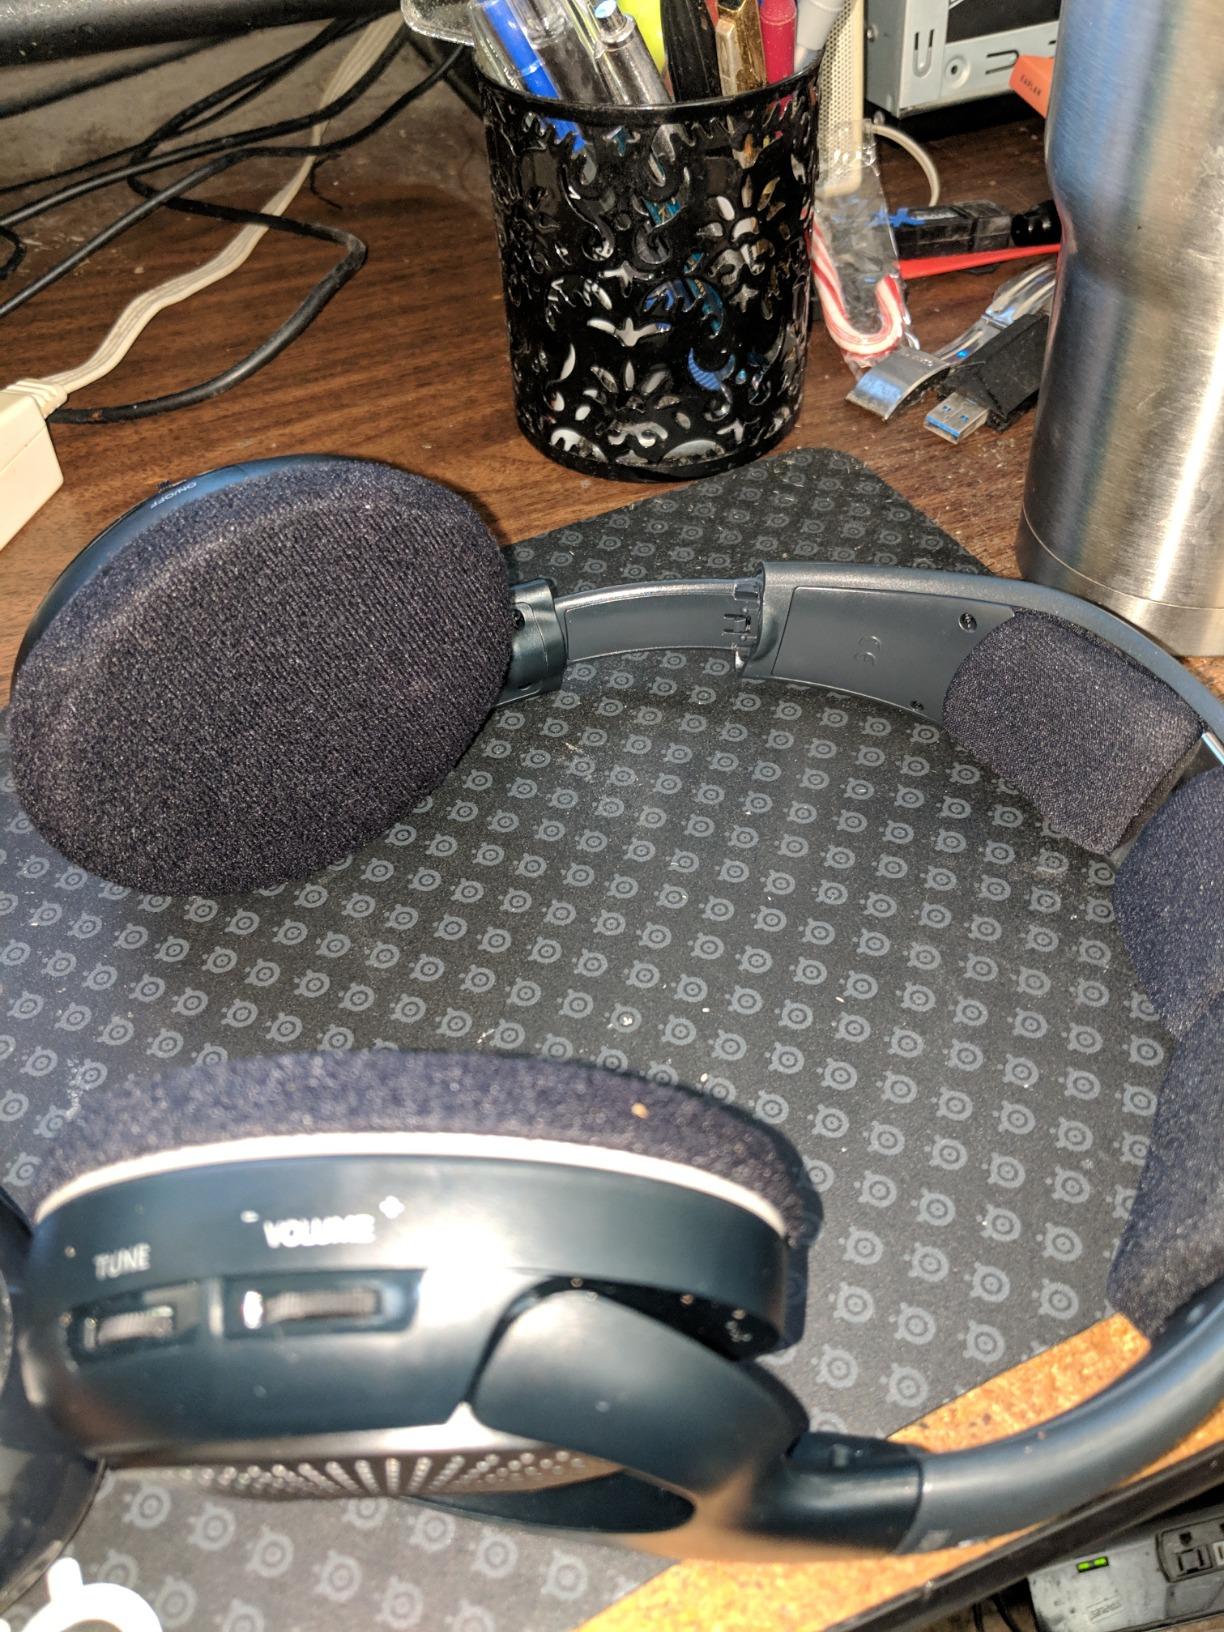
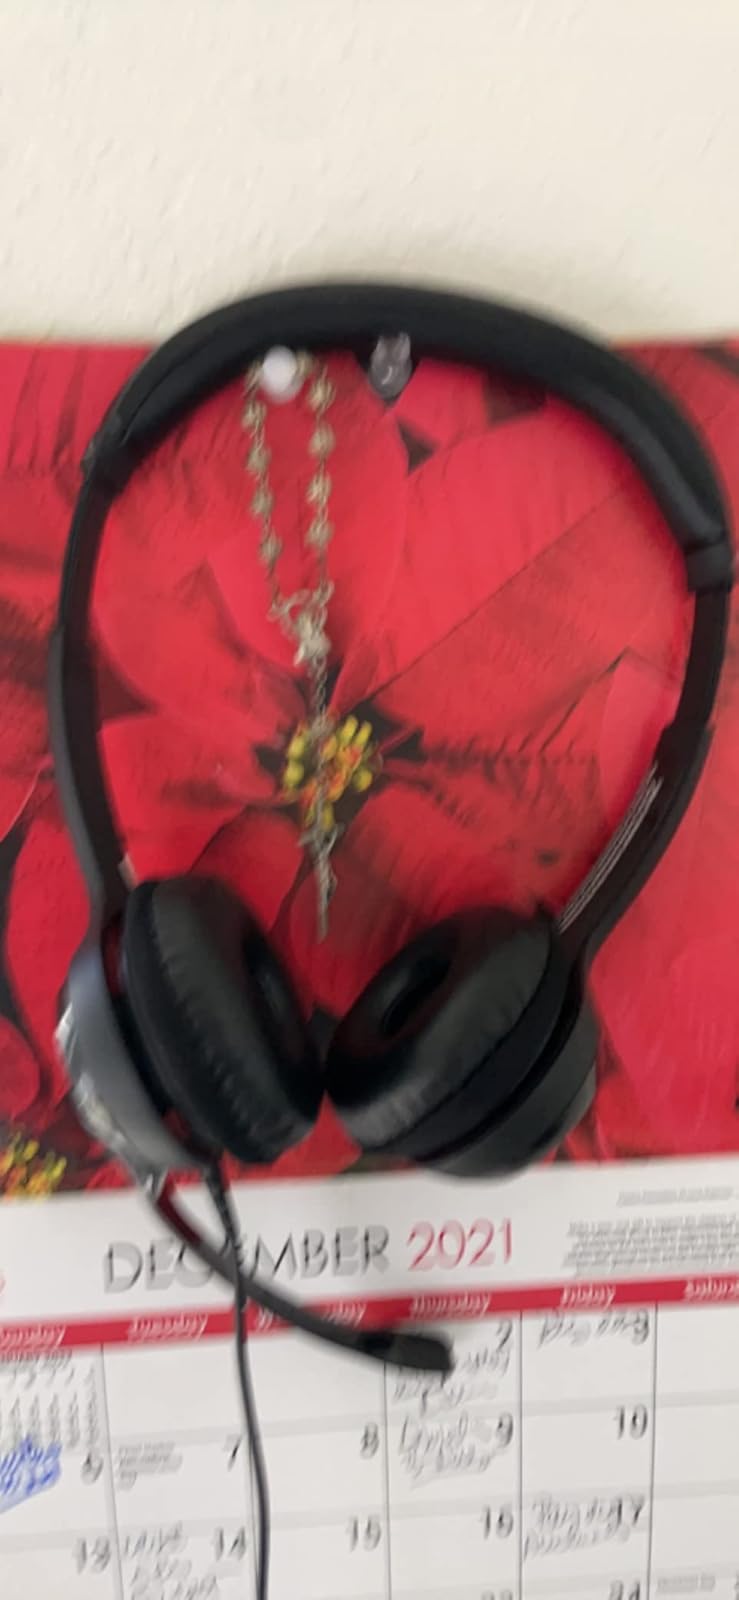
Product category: headphones
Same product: no